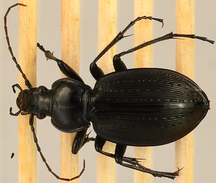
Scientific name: Carabus goryi
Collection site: Mountain Lake Biological Station NEON (MLBS), plot MLBS_011